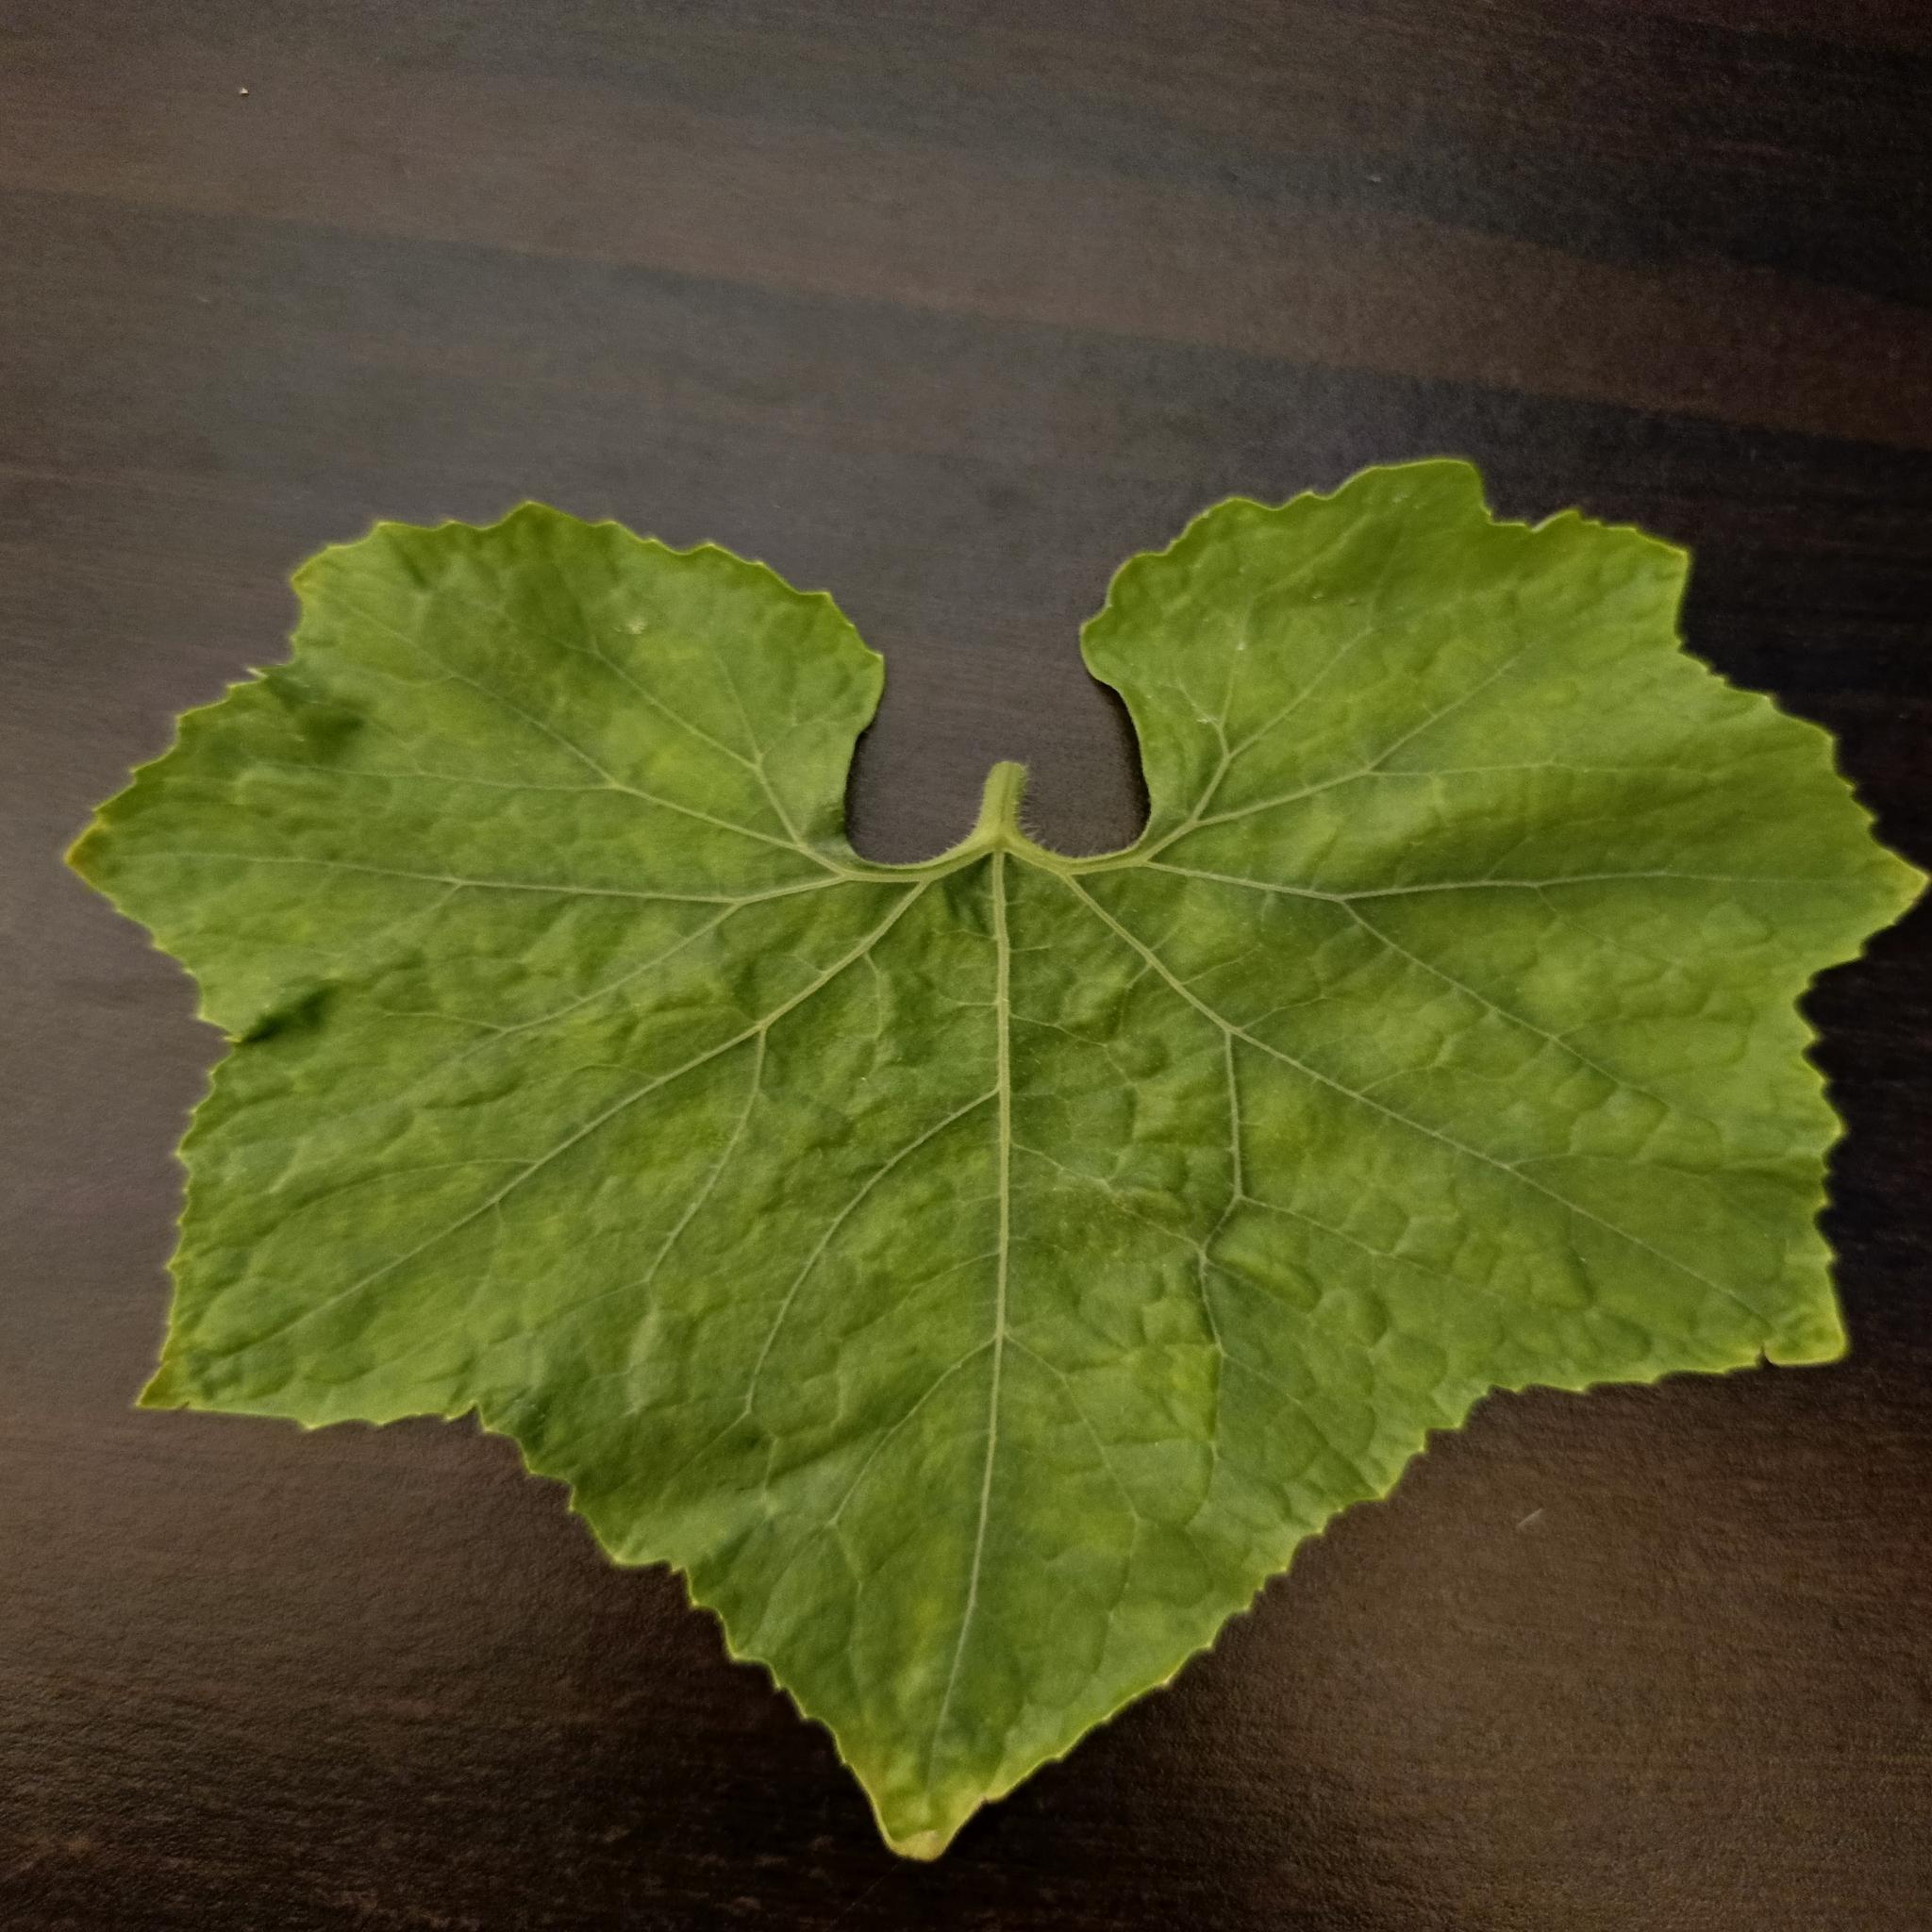
Label: Healthy